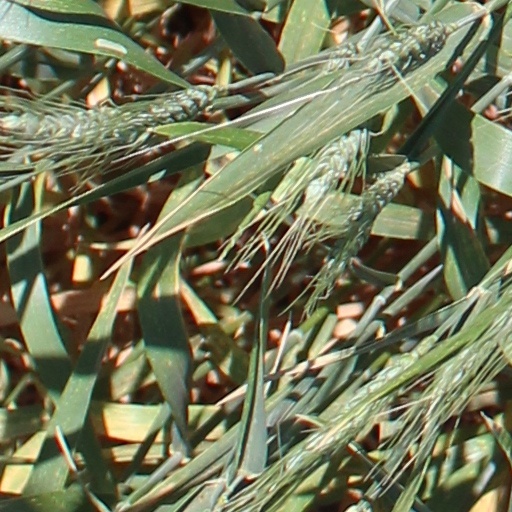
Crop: wheat